Owen Brown (abolitionist, born 1824)

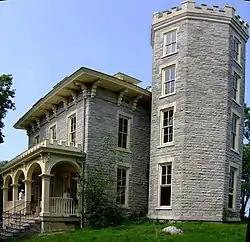
The so-called "Cooke Castle", Gibraltar Island, Ohio

Owen was "extremely averse to talking at all about the exciting adventures of his early days". A reporter had to make many visits to get him to tell the story of his difficult escape, which he said he had never told in 12 years. Mark Twain's comment on this report was: "Three different times I tried to read it but was frightened off each time before I could finish."